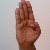
The image shows a hand gesture representing the letter 'B' in Indian Sign Language.